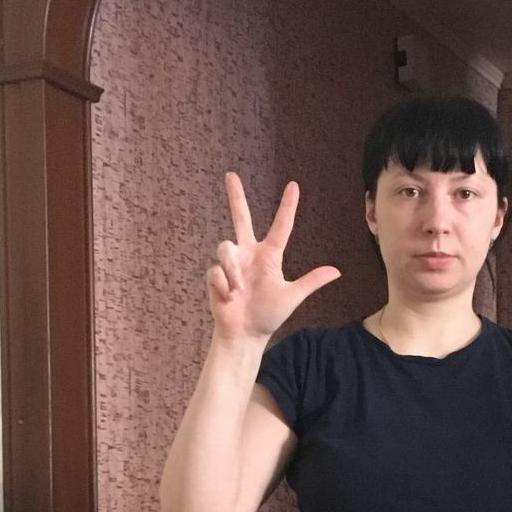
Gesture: three2